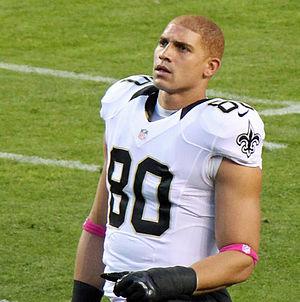
Jimmy Graham, né le 24 novembre 1986 à Goldsboro, est un joueur américain de football américain. Il joue tight end pour les Bears de Chicago en National Football League.